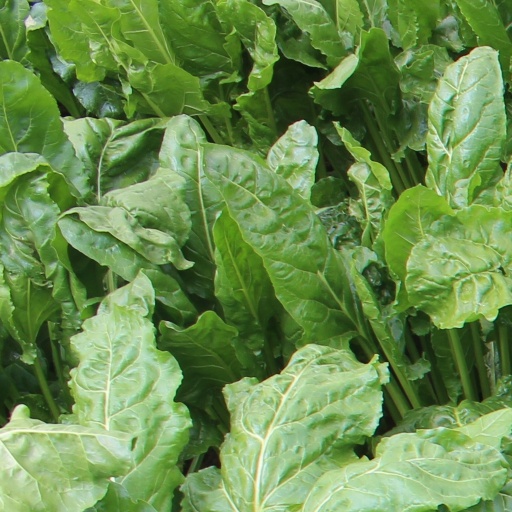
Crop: sugar beet